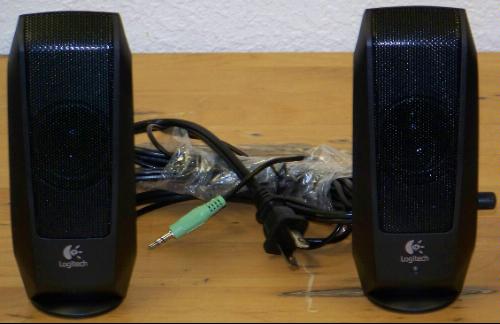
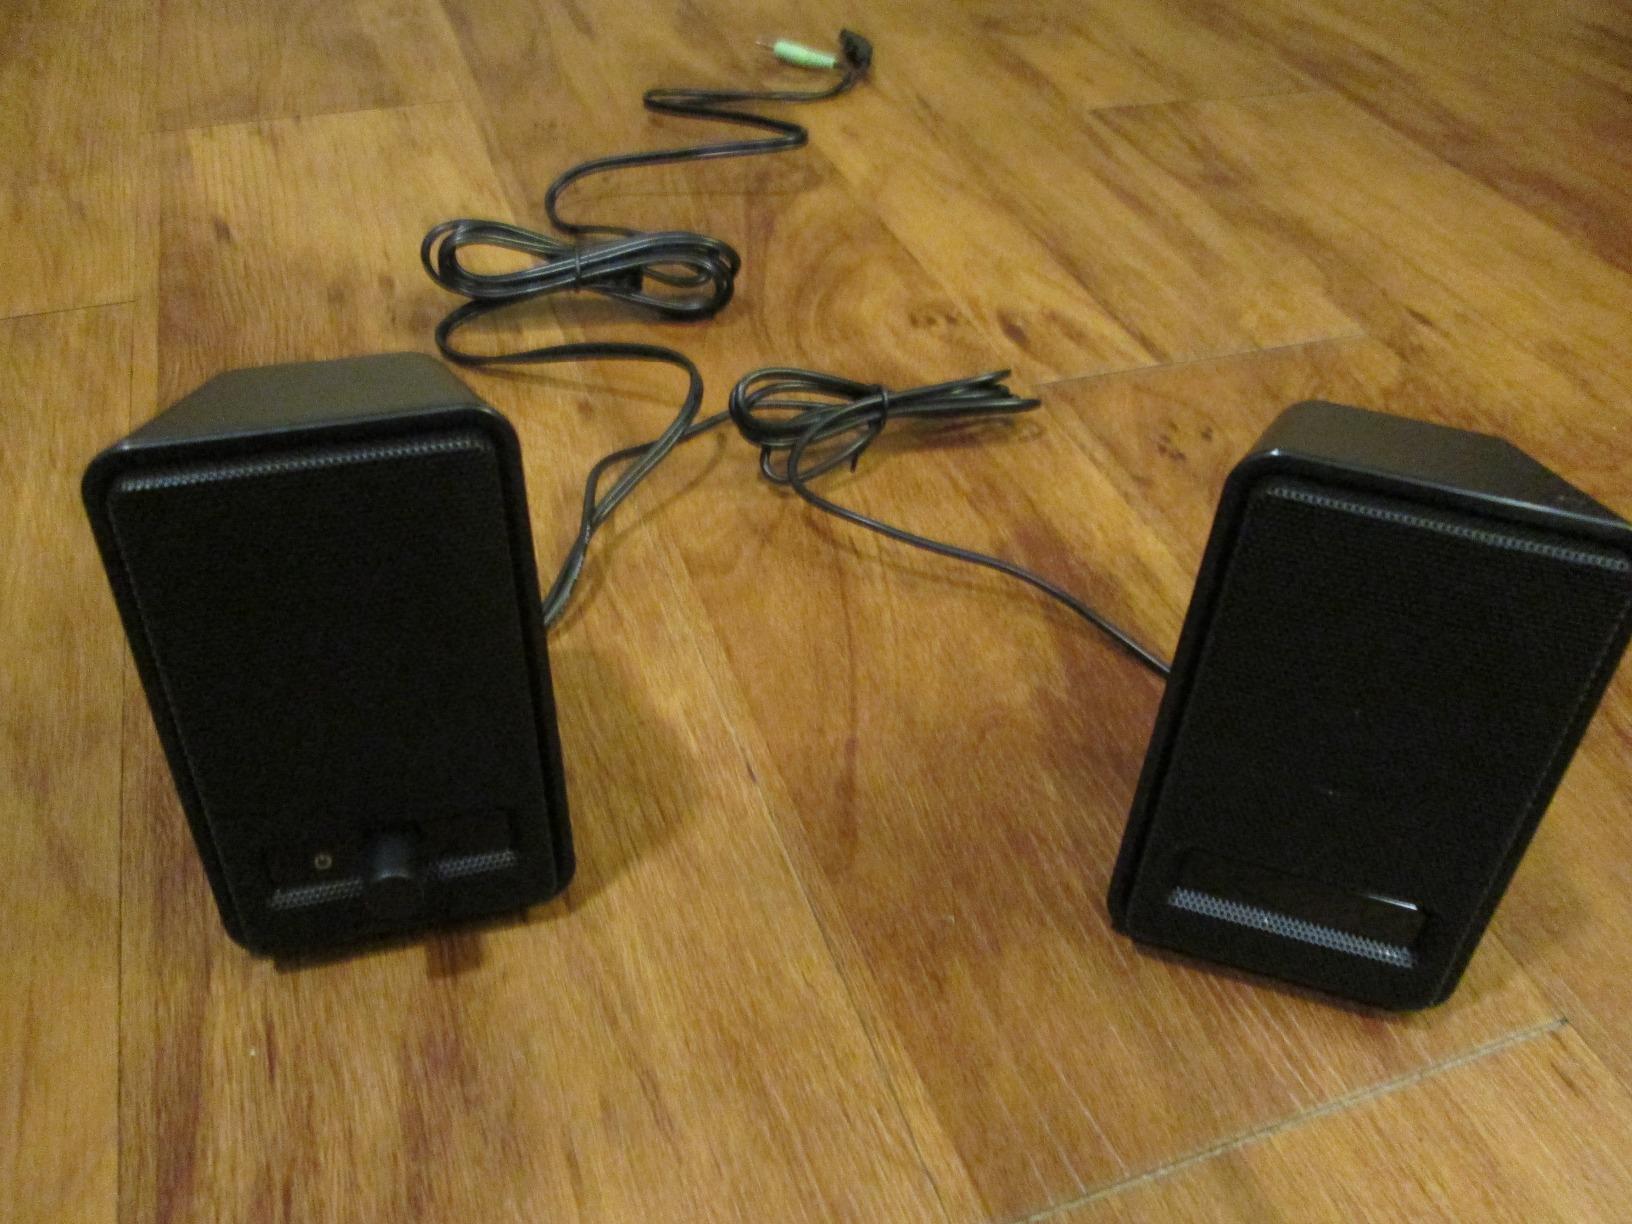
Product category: speaker
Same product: no